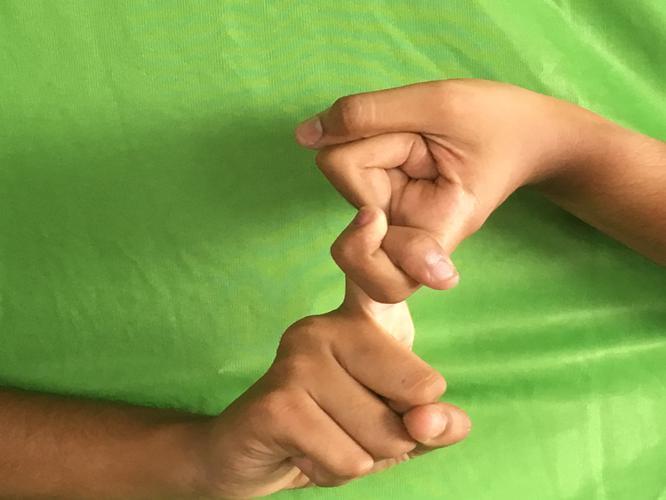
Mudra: Pasha
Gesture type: double_hand